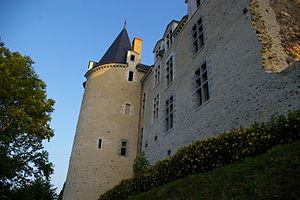
Le château rénové.
La Famille Fouquet de la Varenne est une famille noble angevine, originaire de La Flèche.